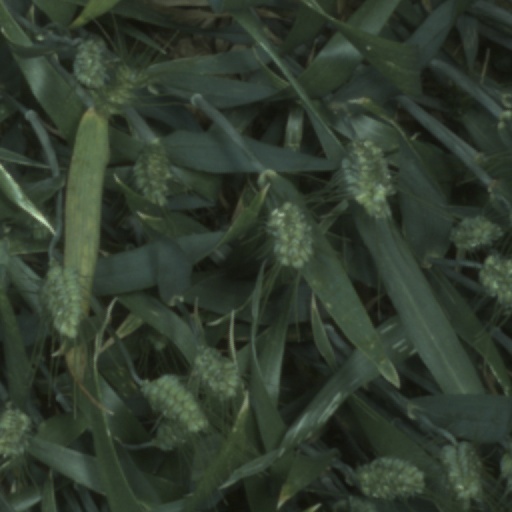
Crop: wheat